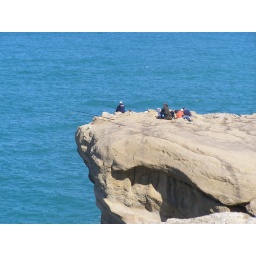
people fishing from rocks near Castlepoint lighthouse